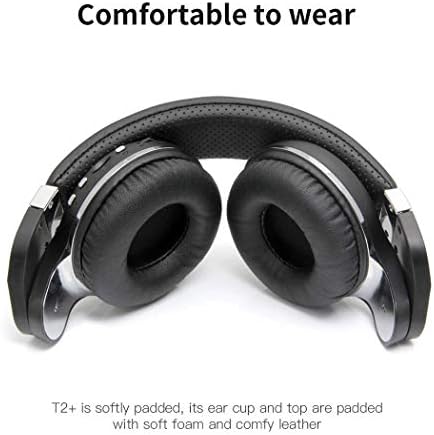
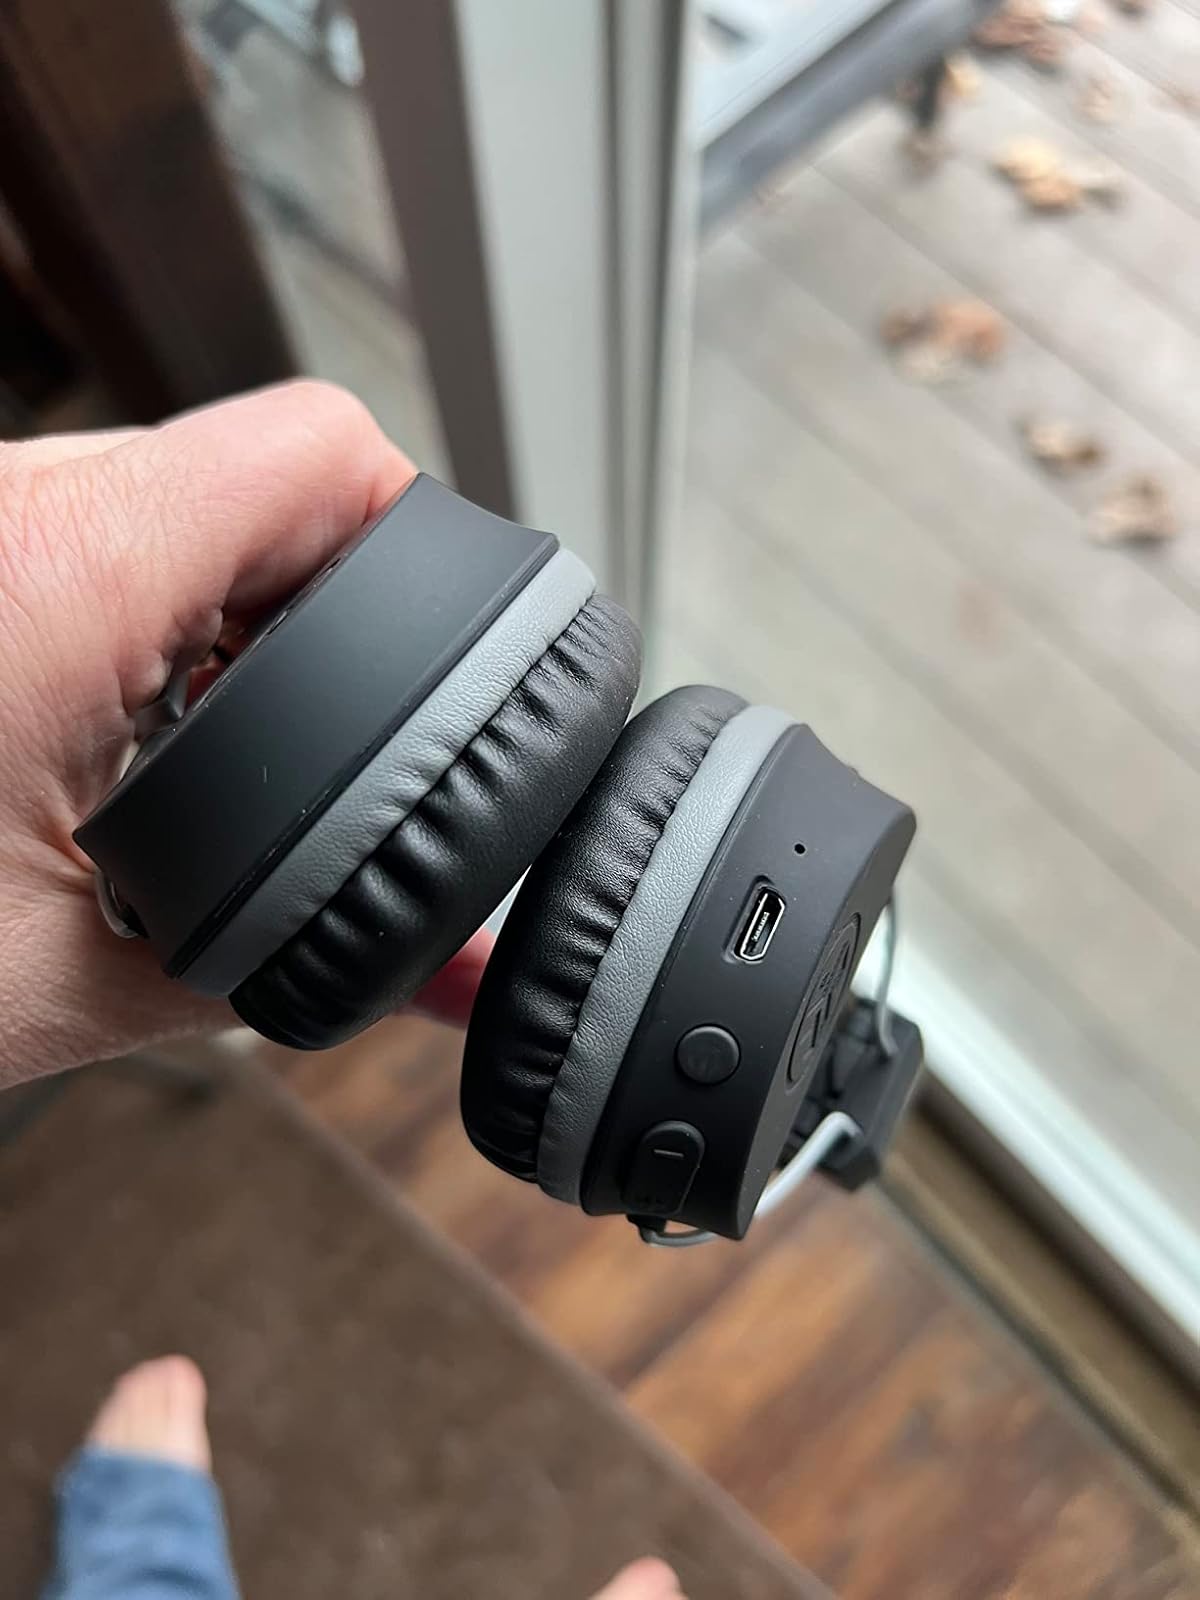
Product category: headphones
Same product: no